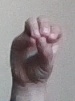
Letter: ha